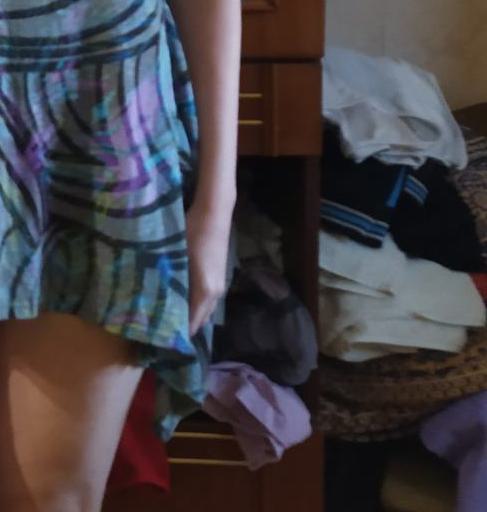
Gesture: no_gesture